Climate emergency declarations in Australia

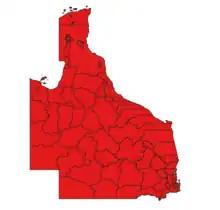
Climate Emergency Declared by Noosa City Council

Two councils have declared a climate emergency in Queensland: Noosa Council and Sunshine Coast Council. Brisbane City Council voted against a climate emergency, one of only two capital city zones in Australia that have not declared a climate emergency.